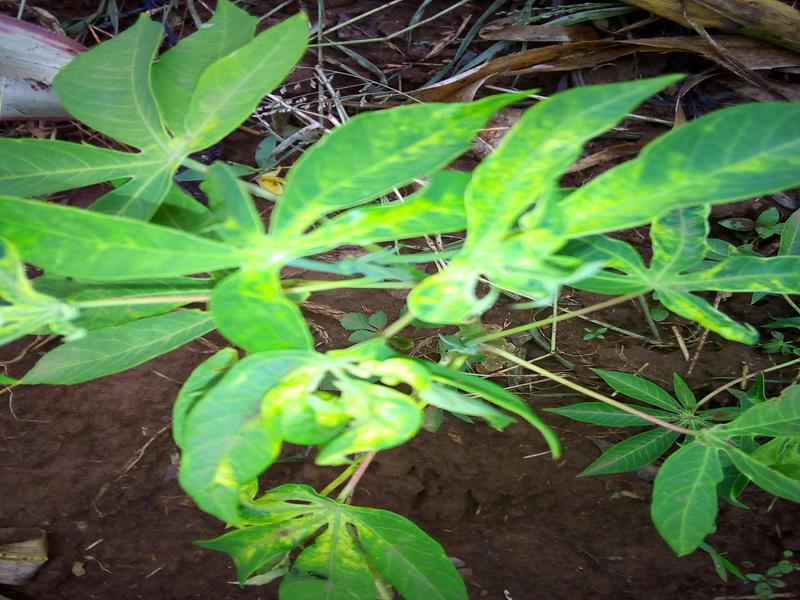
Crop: cassava
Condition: mosaic_disease